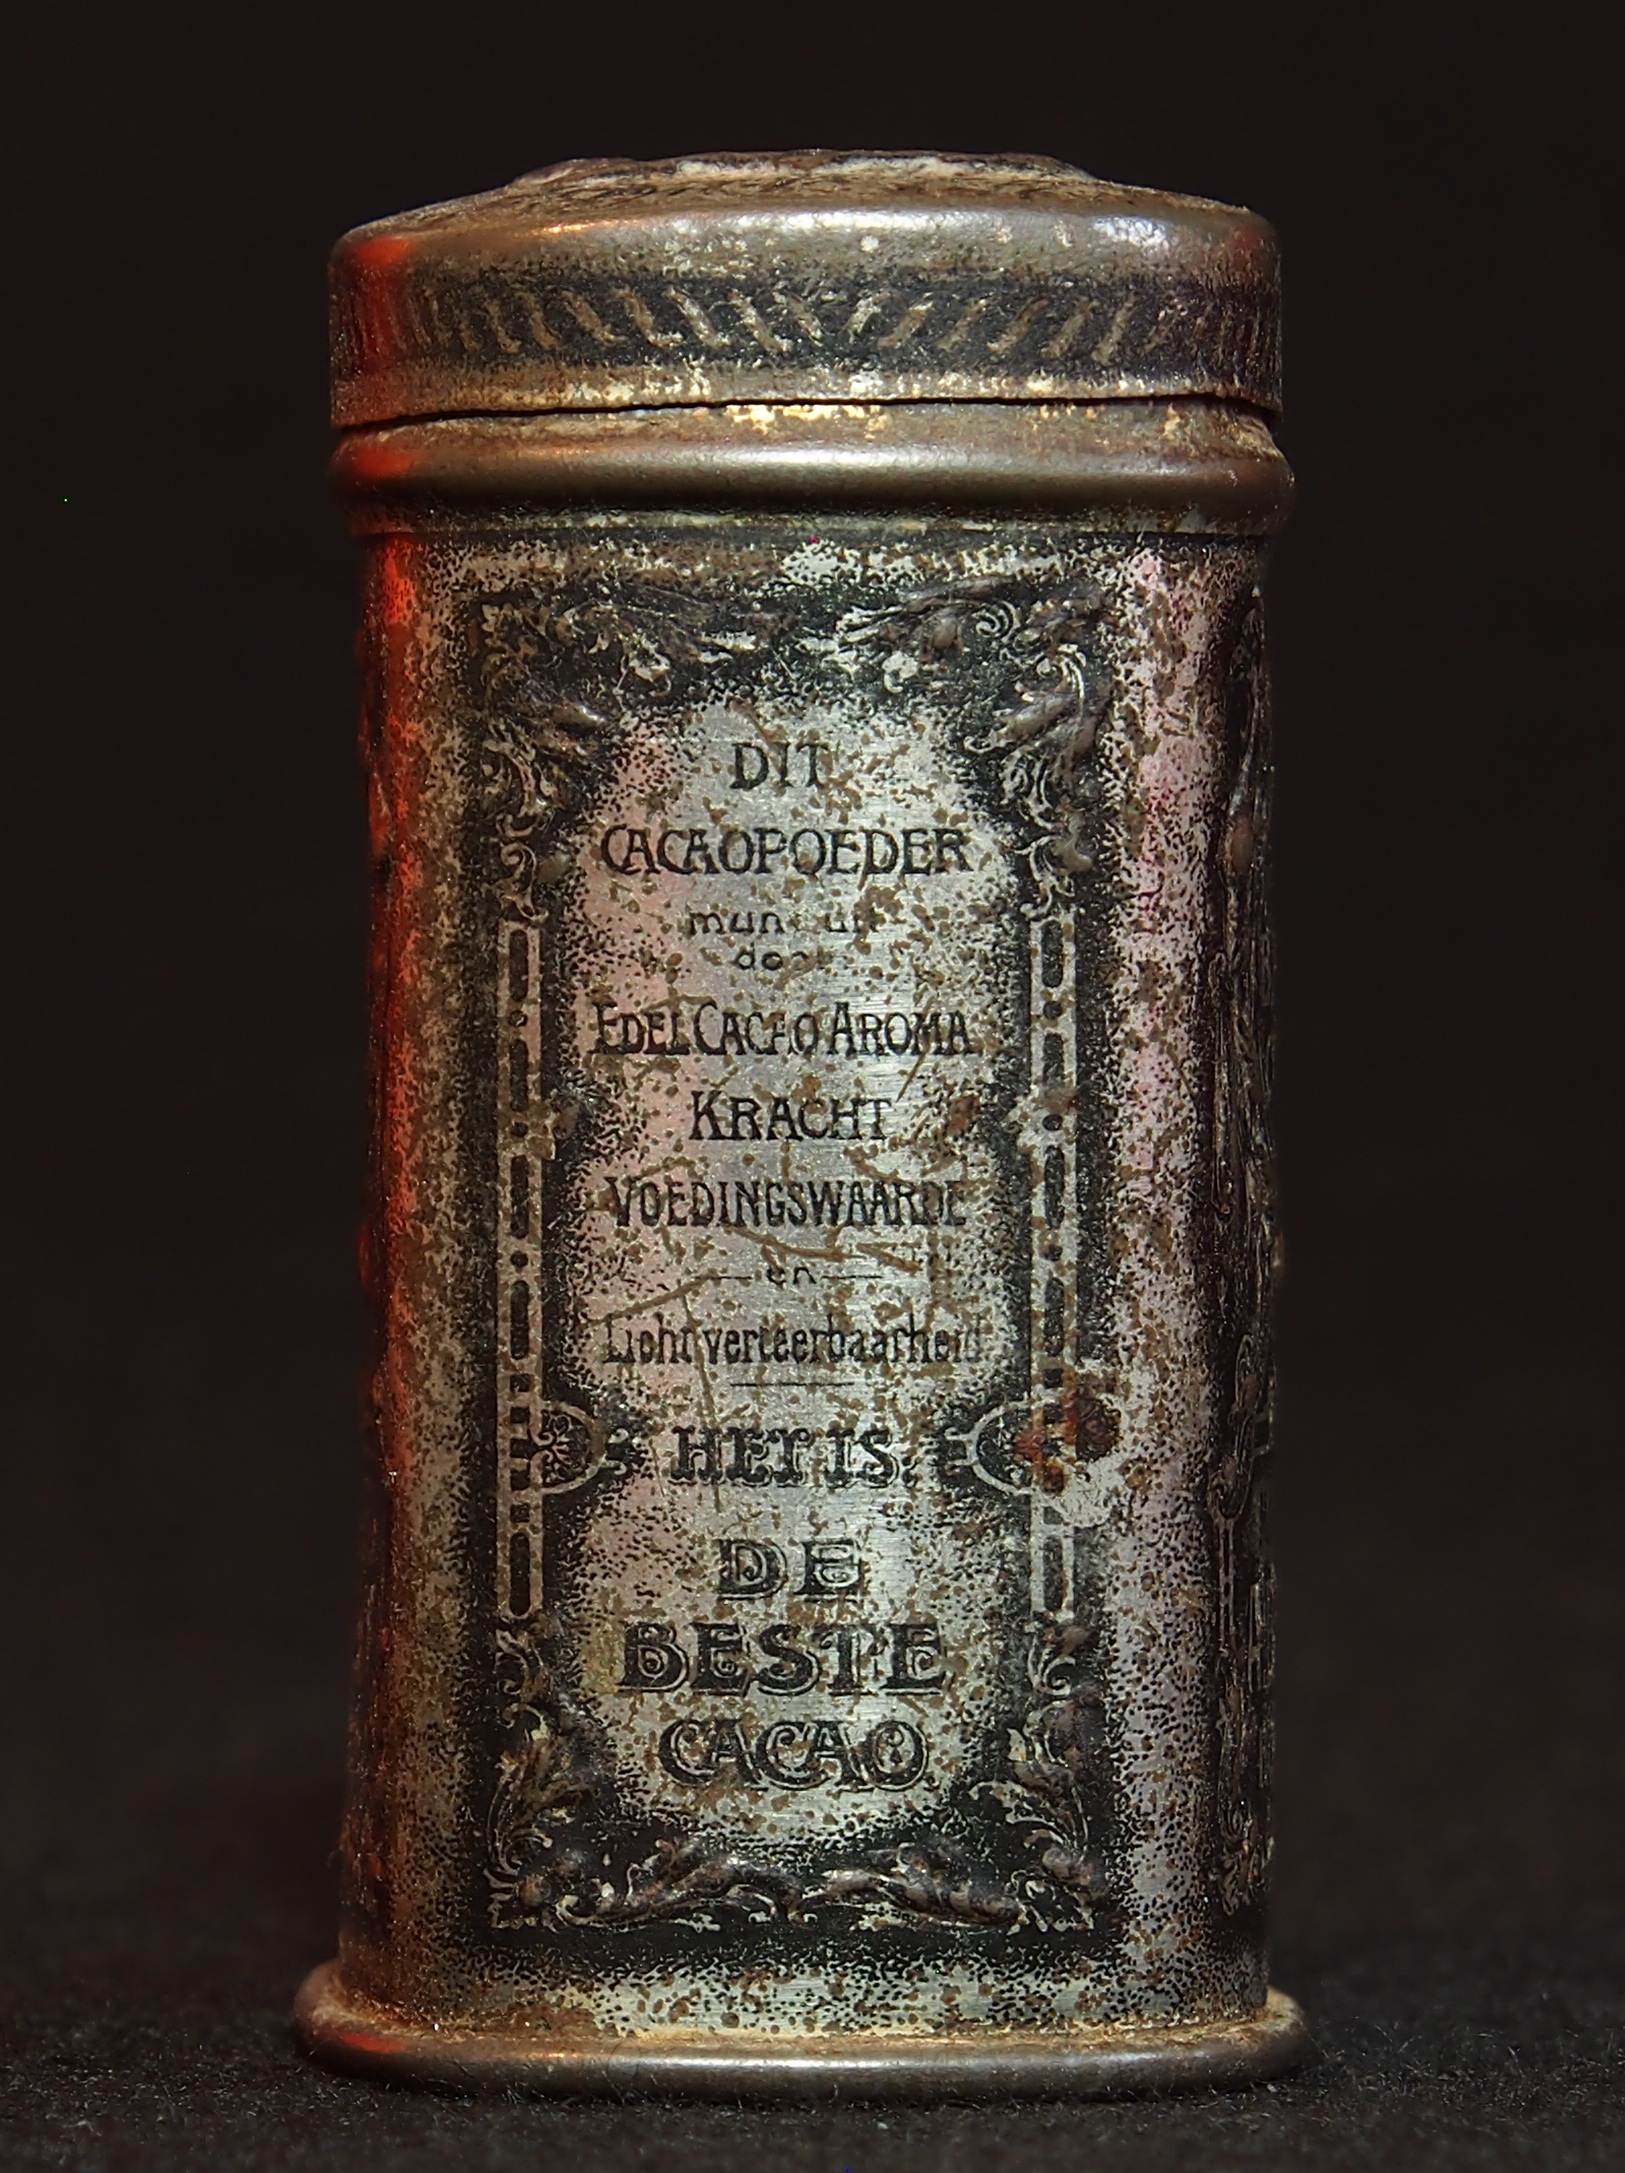
wood, vintage, antique, retro, metal, box, mug, lighting, material, package, storage, product, container, can, urn, tin, cacao, man made object, ancient history